SS Megantic

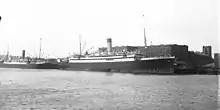
"Megantic" at Millers Point, Sydney in 1920

In January 1920 "Megantic" made one voyage on White Star's joint service with Shaw, Savill & Albion Line, whose main route was between Britain and New Zealand. Later in 1920 she made one voyage to Sydney and Wellington in government service.